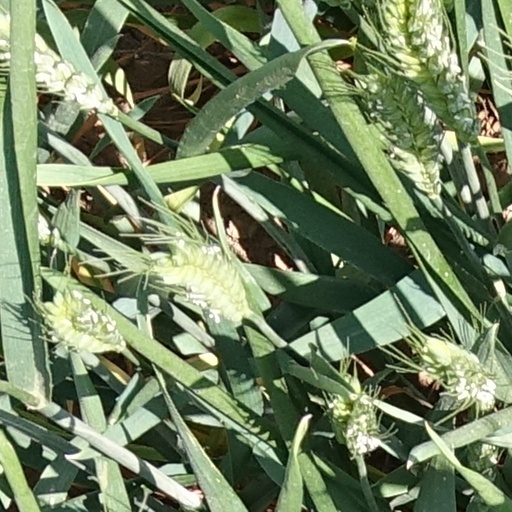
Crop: wheat